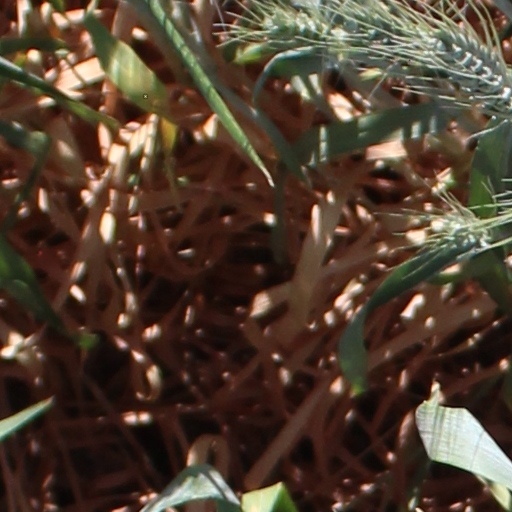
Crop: wheat